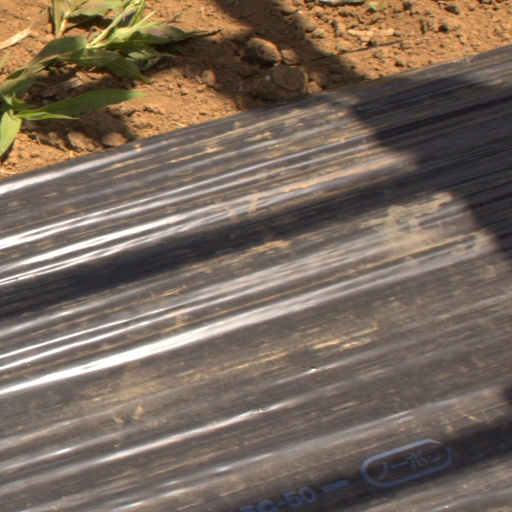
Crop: Jerusalem artichoke